Pusionella nifat

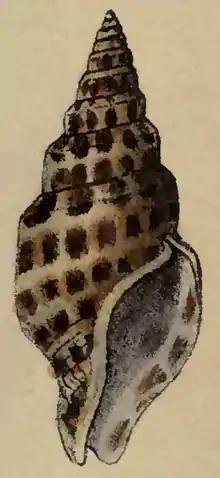
"Pusionella nifat" var. "scalarina", the shouldered form

The whorls are usually narrowly shouldered above. The shell is whitish under a light olivaceous, thin epidermis, with several revolving series of square chestnut spots. The base is constricted, with a few engraved striae. The shouldered form is "Pusionella nifat scalarina"